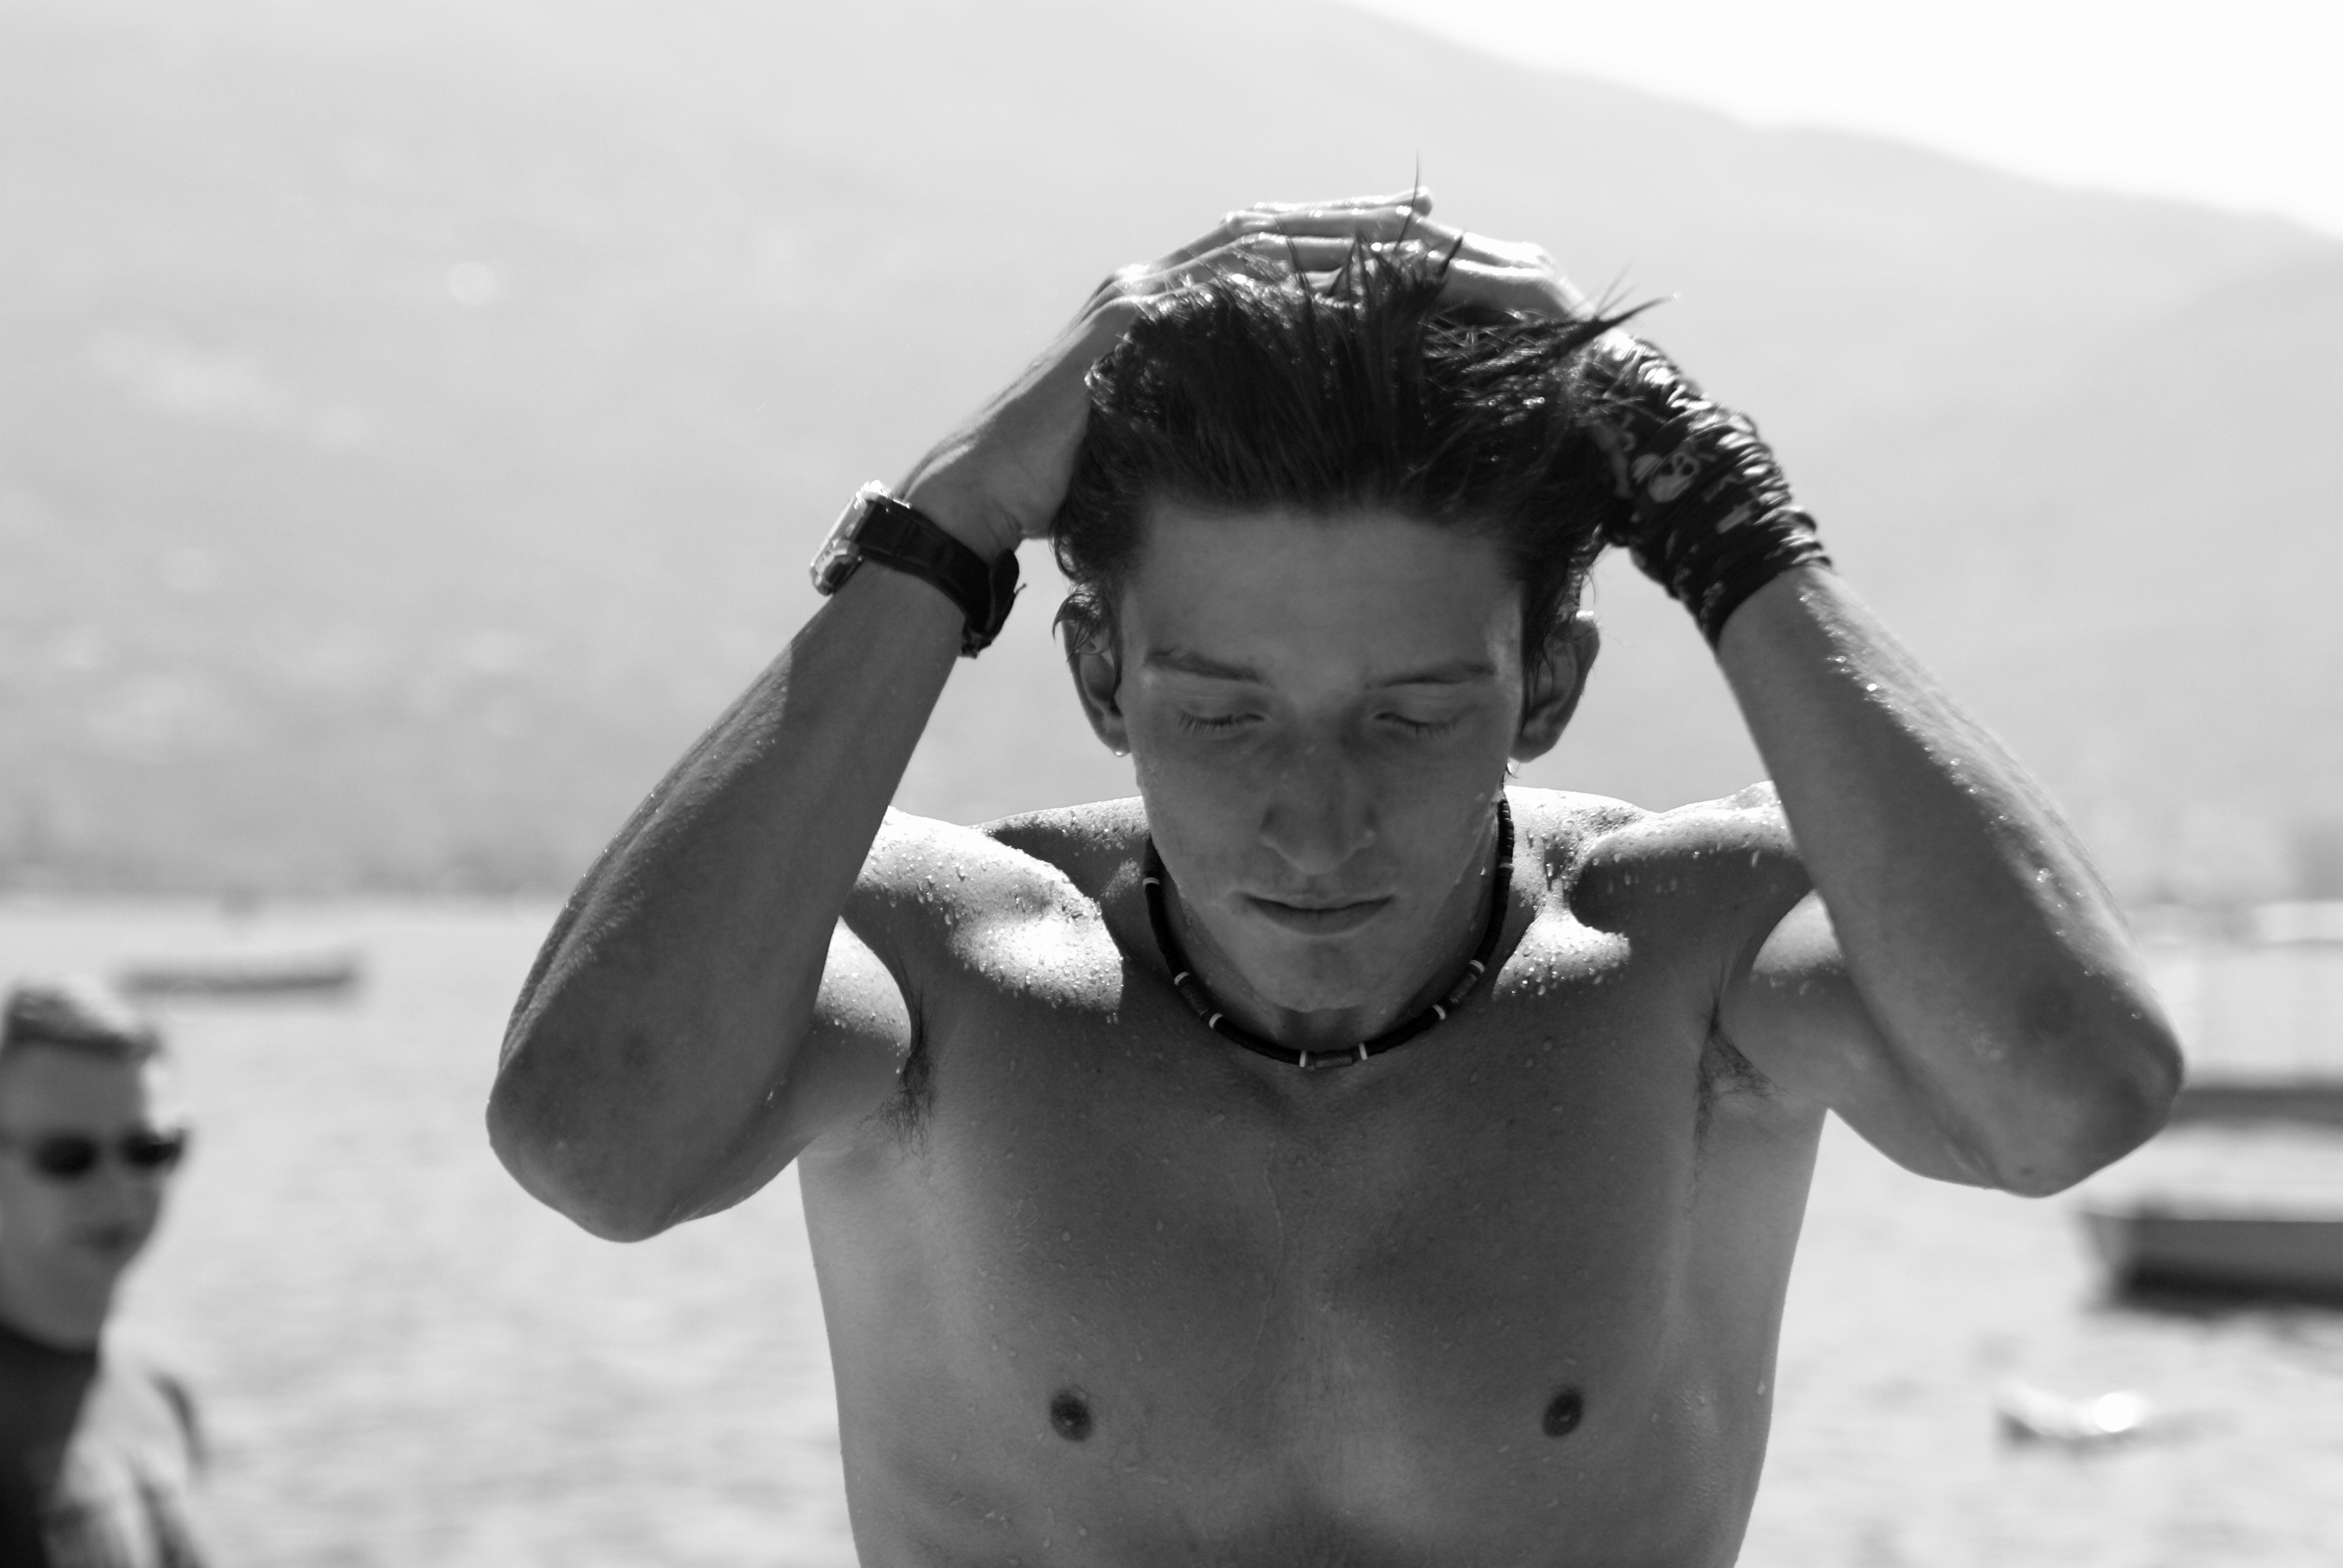
person, black and white, girl, white, photography, male, model, child, black, monochrome, lady, muscle, photograph, beauty, photo shoot, monochrome photography, human positions, art model